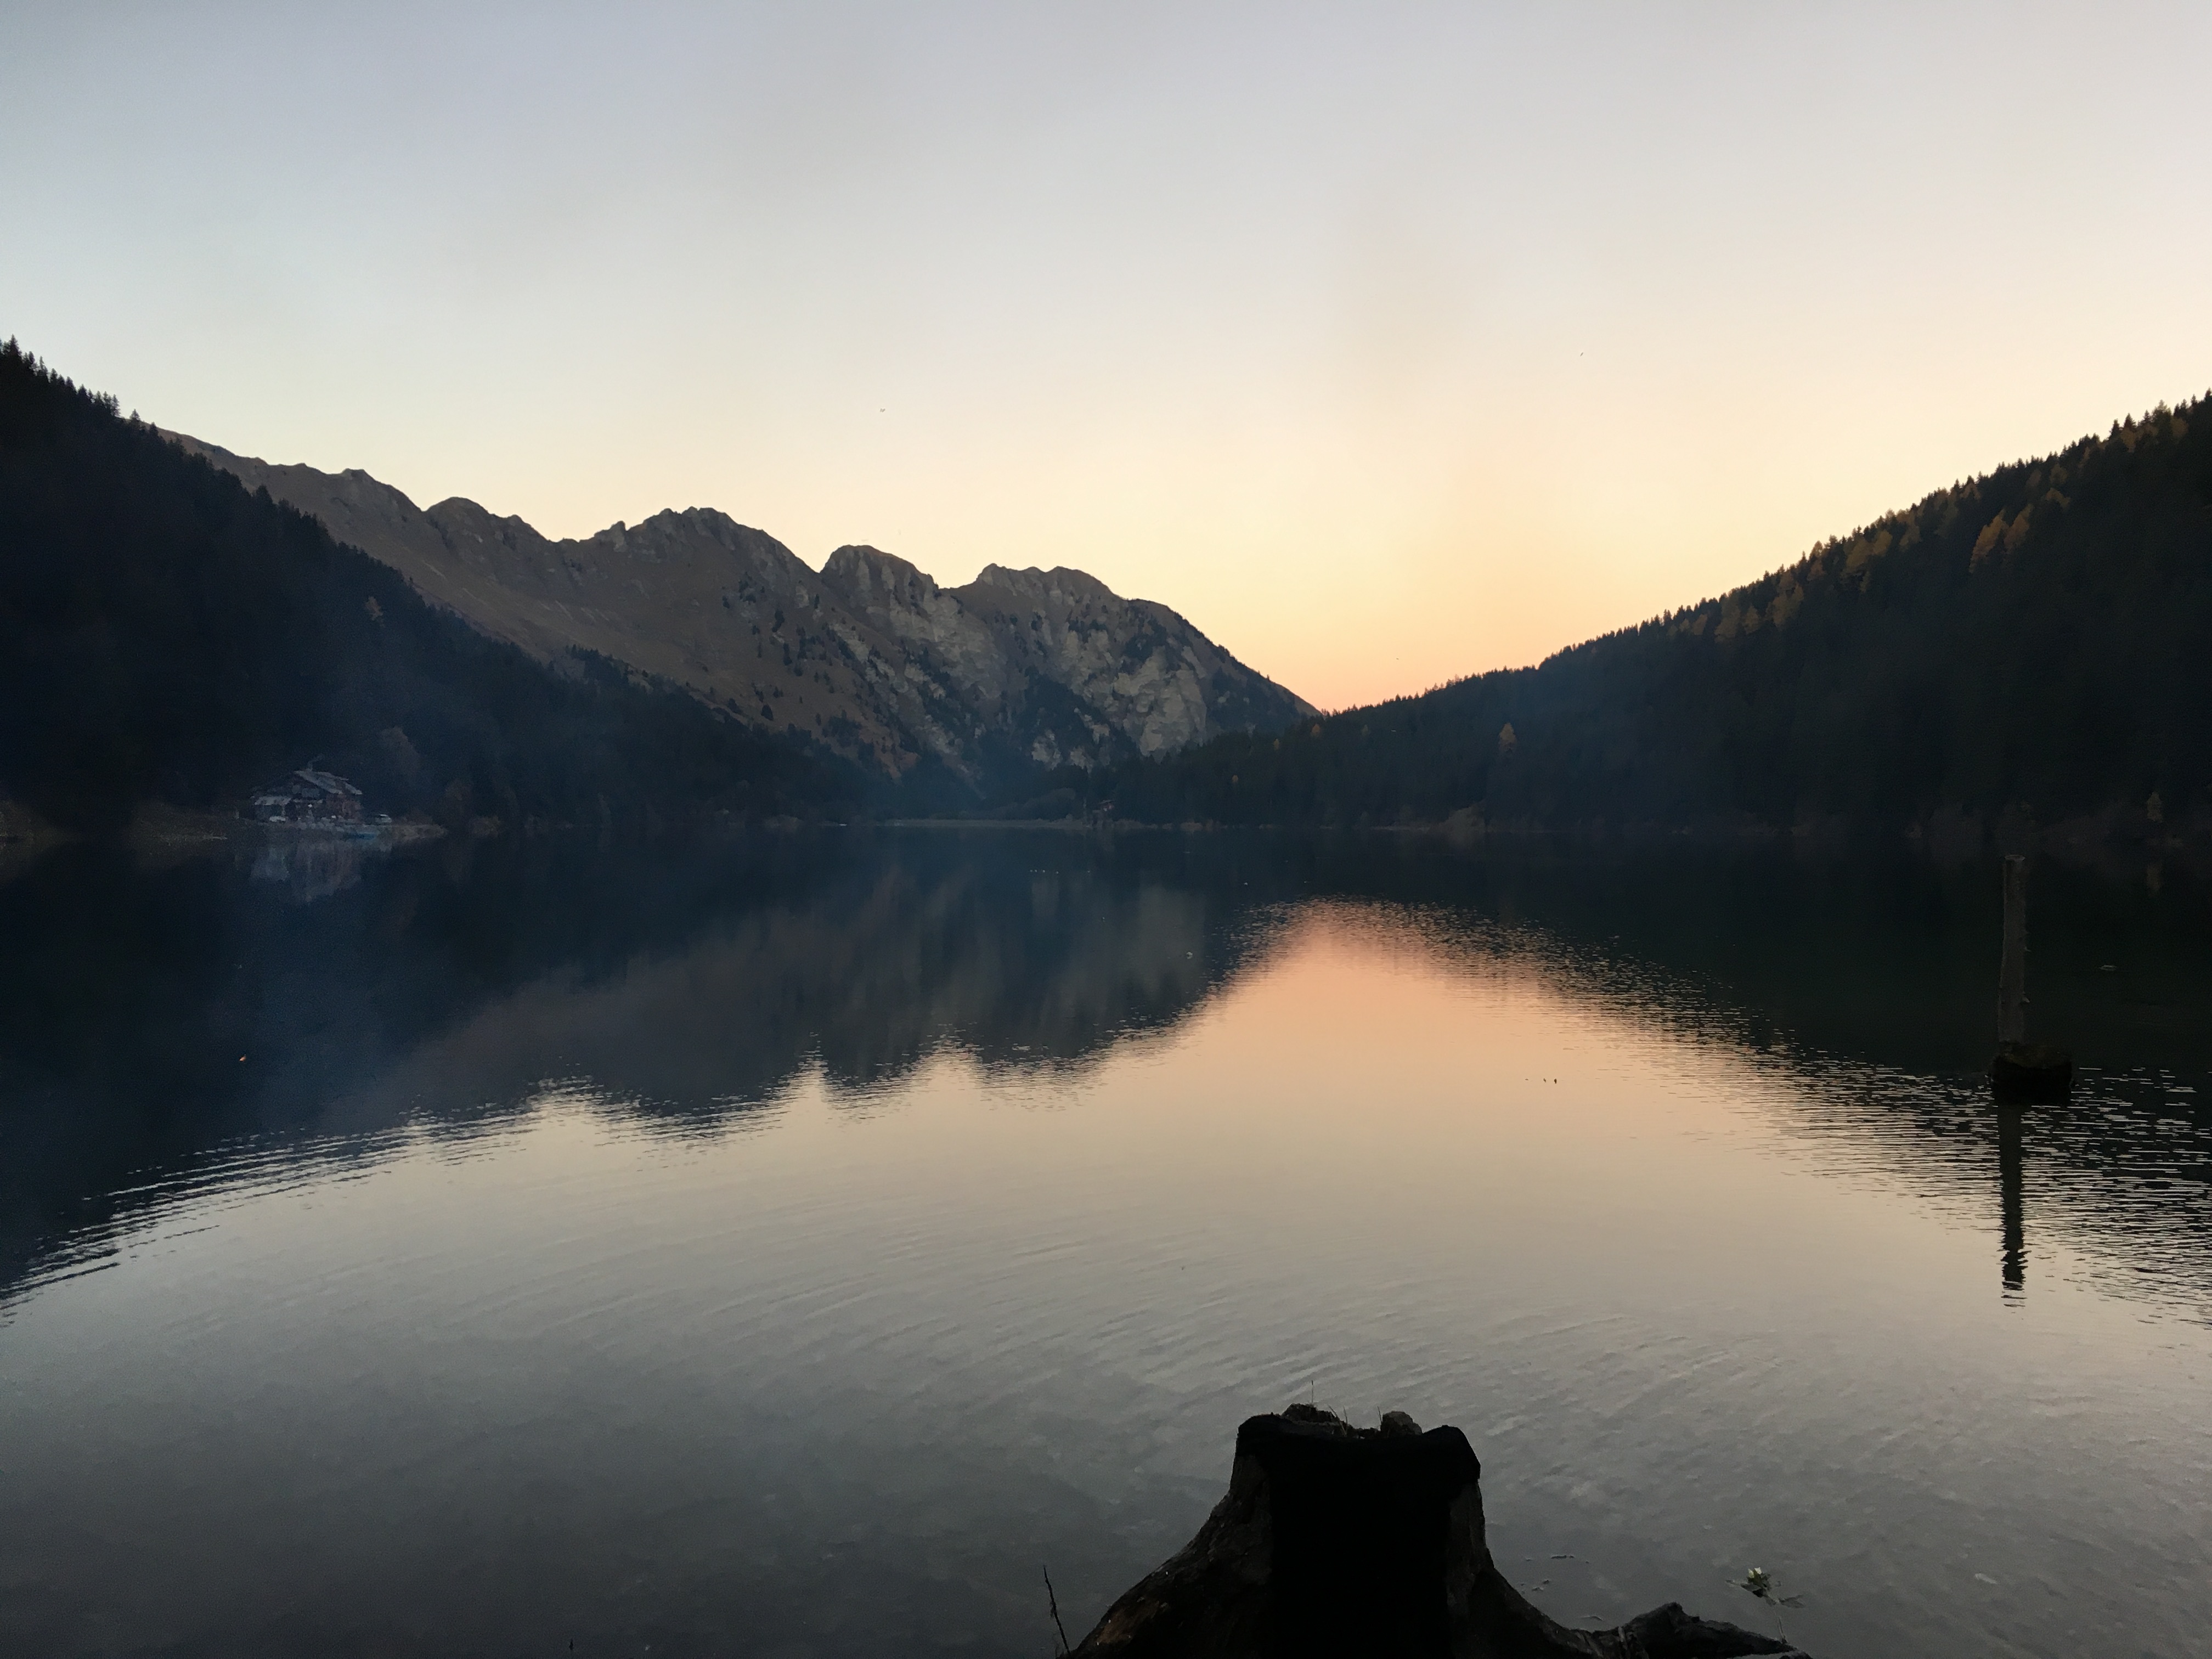
landscape, water, nature, wilderness, mountain, snow, cloud, sunrise, sunset, mist, sunlight, morning, lake, dawn, river, mountain range, dusk, evening, reflection, reservoir, body of water, loch, landform, atmospheric phenomenon, mountainous landforms